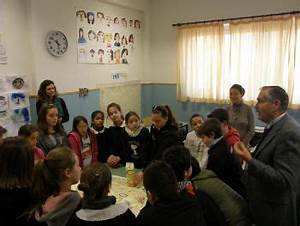
Label: mucca